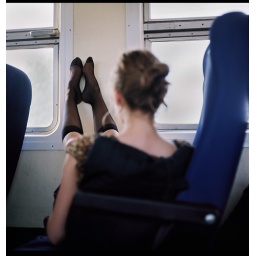
girl in the train